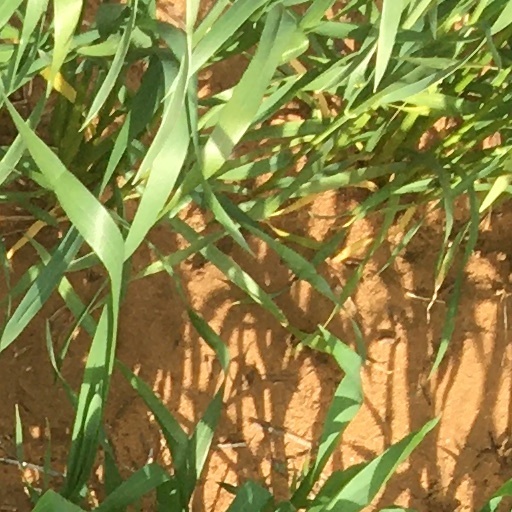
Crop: wheat